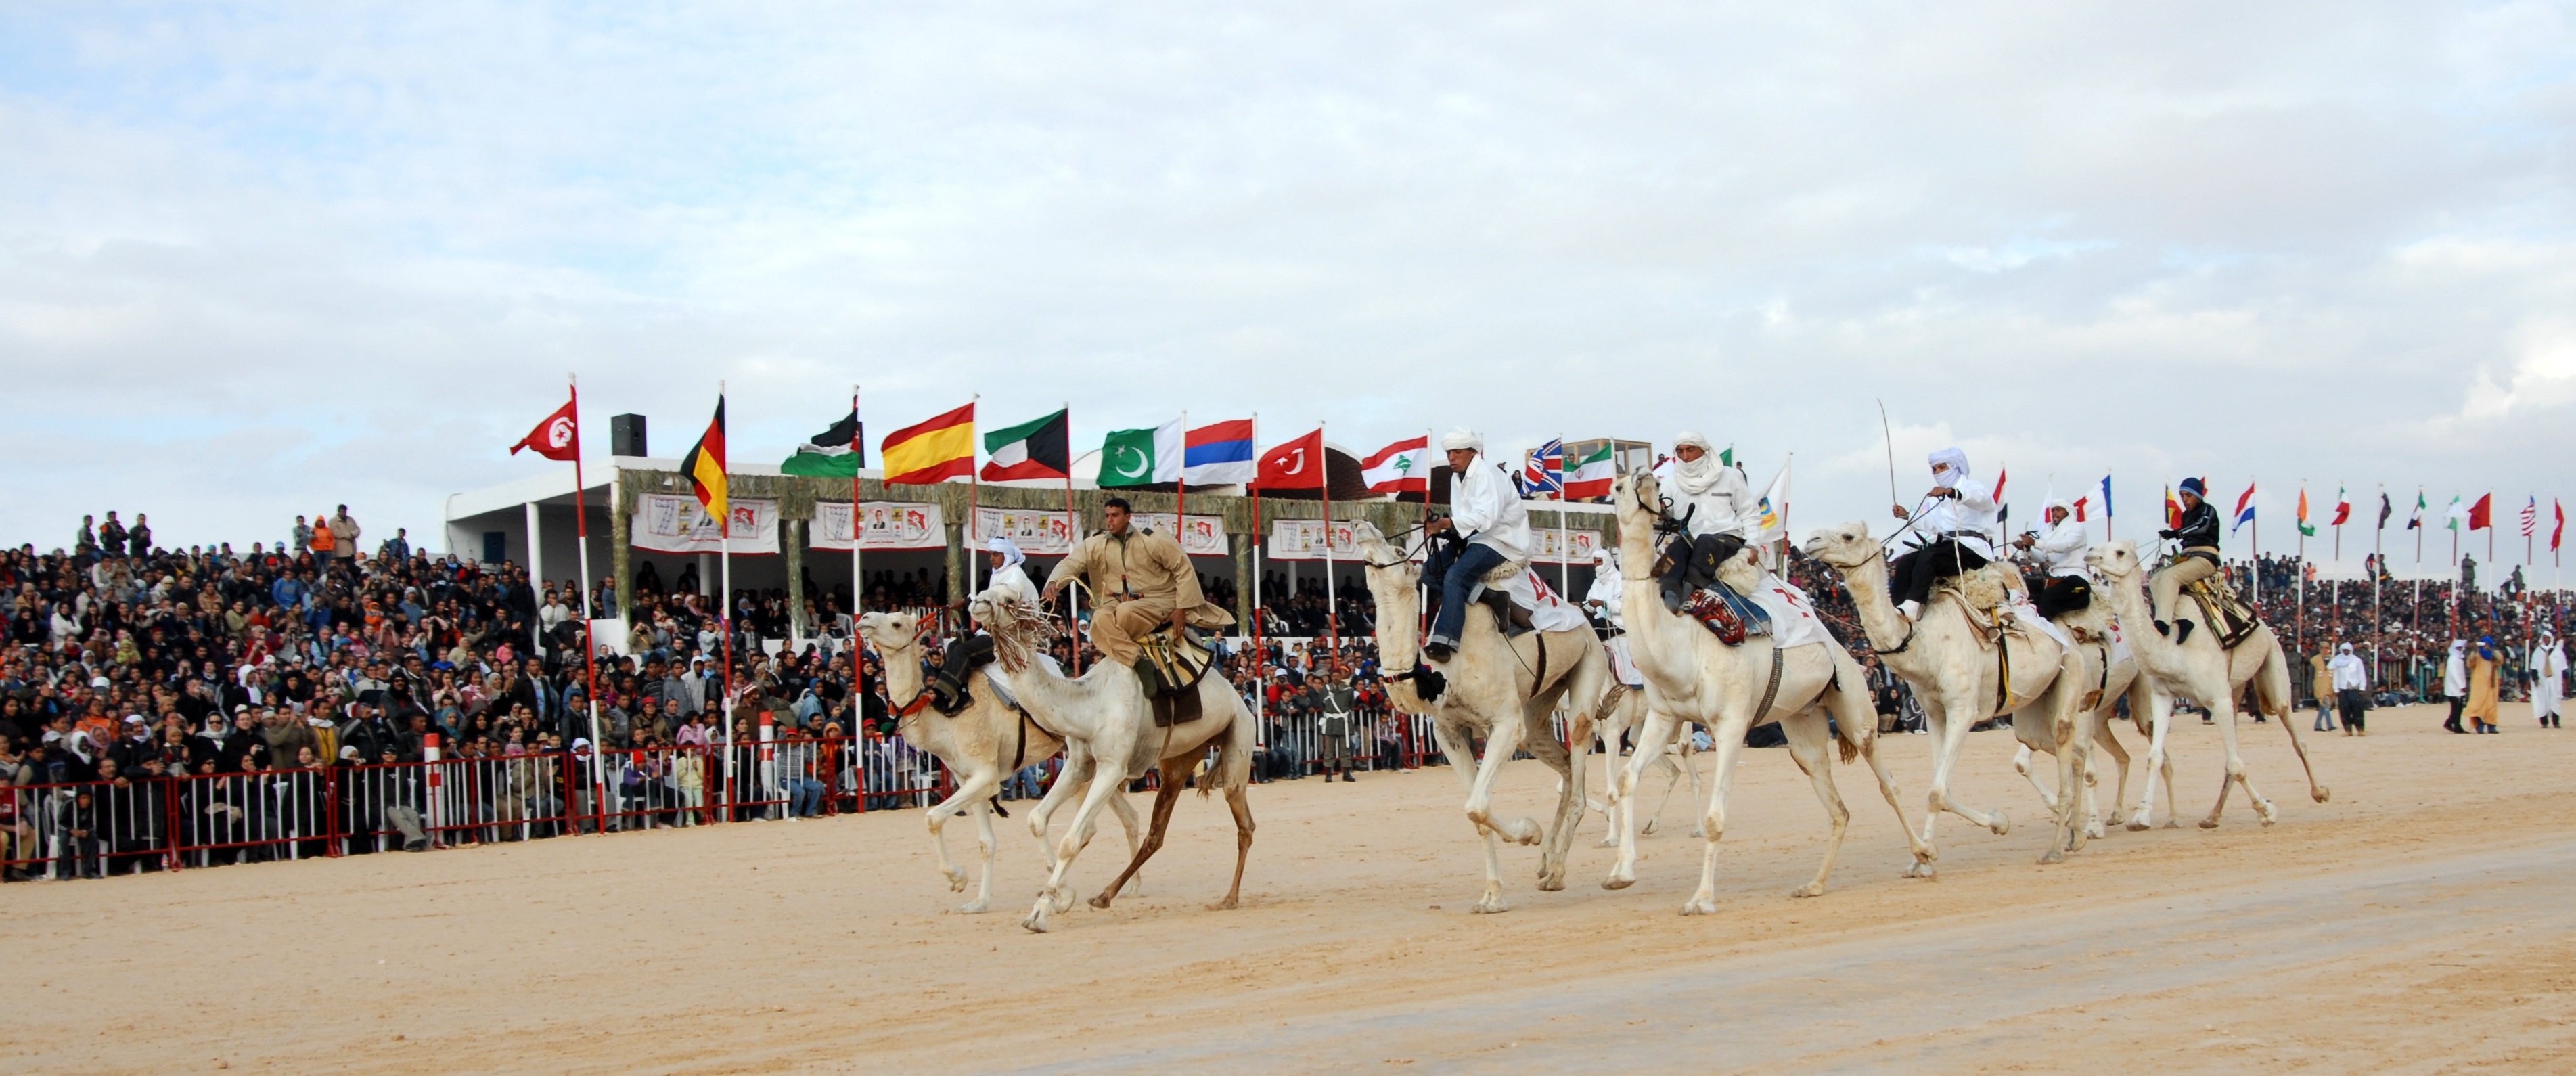
people, camel, festival, sahara, tunisia, camel racing